Economy of Birmingham

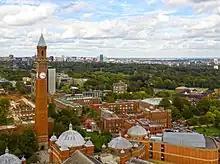
The University of Birmingham is one of the largest in Europe.

The Birmingham Business School, established by Sir William Ashley in 1902, is the oldest graduate-level business school in the United Kingdom. Another top business school in the city includes Aston Business School, one of fewer than 1% of business schools globally to be granted triple accreditation, and Birmingham City Business School. Royal Birmingham Conservatoire, part of Birmingham City University, offers professional training in music and acting.